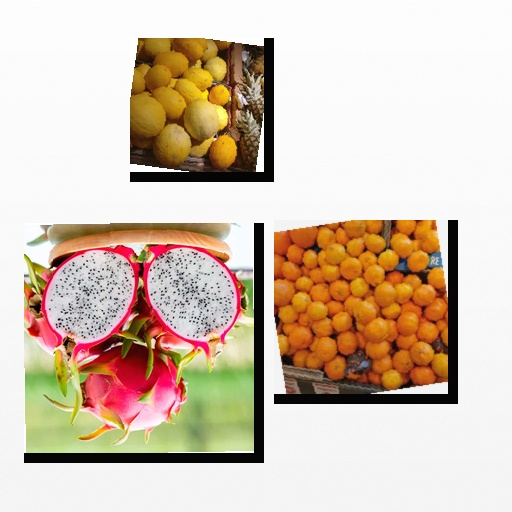
Food items: melon, satsuma, dragon_fruit